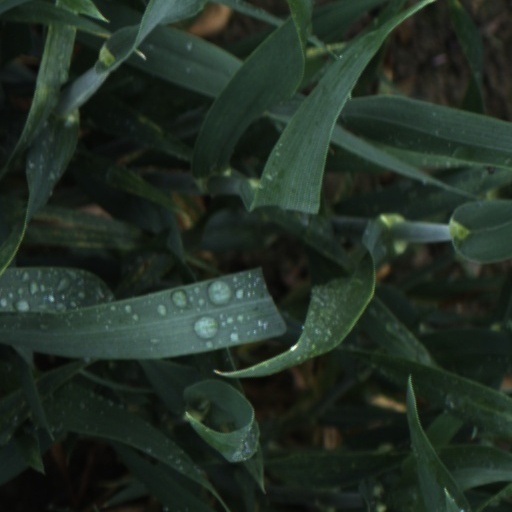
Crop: wheat